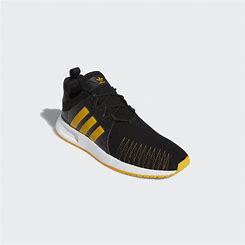
Brand: Adidas
Model: _plr